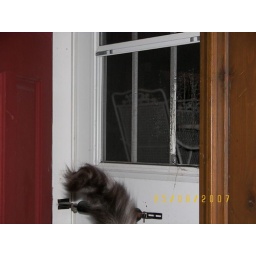
Just came in his cat door